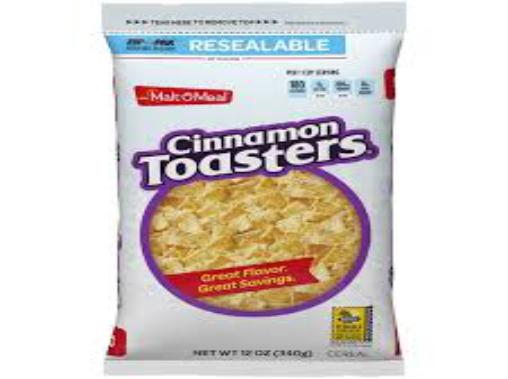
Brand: Cinnamon Toasters
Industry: Food